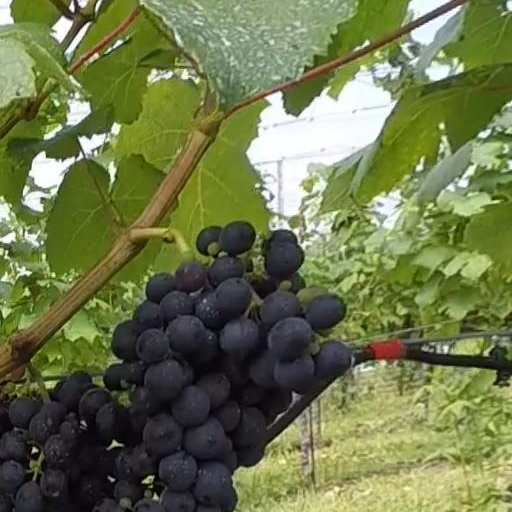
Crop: grape